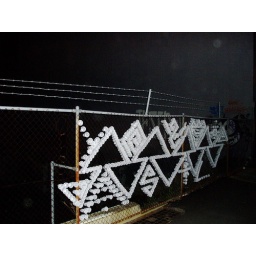
white plastic cups in a wire fence